Cyclopamine

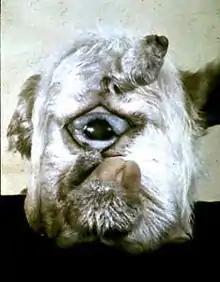
Head of a lamb born by a sheep that consumed "Veratrum californicum" (California corn lily). Cyclopia is induced by the cyclopamine and other teratogenic alkaloids present in the plant.

Cyclopamine consists of six rings, including a C-"nor"-D-homosteroid backbone linked to a octahydrofuro[3,2-"b"]pyridine system through a spirocentre. The molecule contains ten chiral centres, six of which at ring junctions.